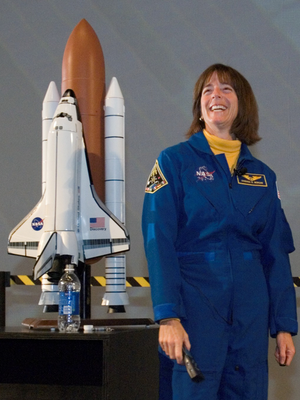
Le projet Teacher in Space est un ancien programme spatial de la National Aeronautics and Space Administration. Il a été lancé le 27 août 1984 par le Président des États-Unis Ronald Reagan. L'objectif était d'encourager les élèves, d'honorer les enseignants et de stimuler l'intérêt pour les mathématiques, les sciences et la conquête de l'espace. En 1985, plus de 11 000 enseignants s'inscrivirent au programme et la NASA sélectionna Christa McAuliffe pour être la première enseignante dans l'espace avec Barbara Morgan comme sa doublure de remplacement. McAuliffe est morte dans l'accident de la navette spatiale Challenger le 28 janvier 1986.